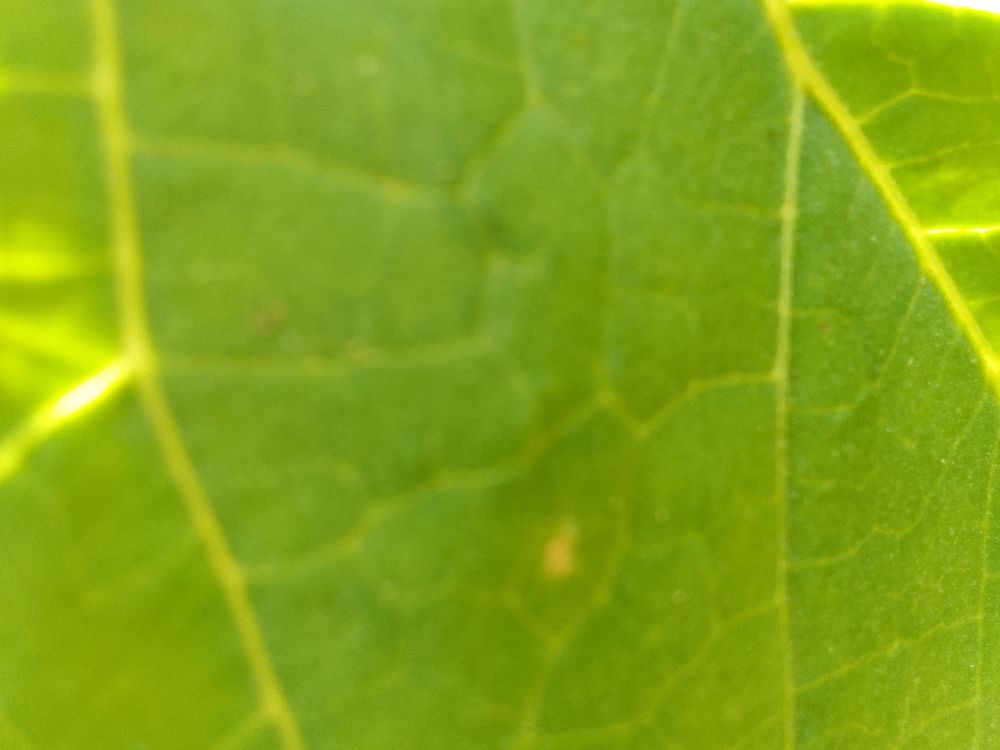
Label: healthy